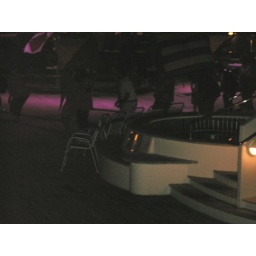
Beau wiggles (center, in white shirt and khakis)